Bill Bennett

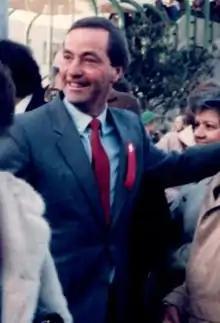
Bennett in 1985

William Richards Bennett, (April 14, 1932 – December 3, 2015) was a Canadian politician who was the 27th premier of British Columbia from 1975 to 1986.